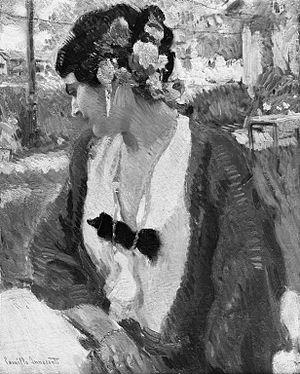
Camillo Innocenti était un peintre italien né le 14 juin 1871 et mort le 4 janvier 1961.